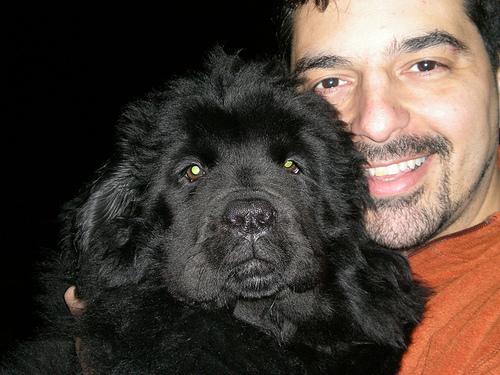
Breed: newfoundland